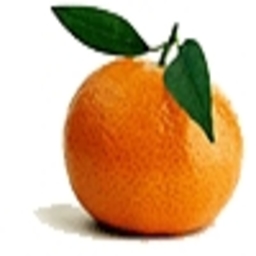
Label: peels